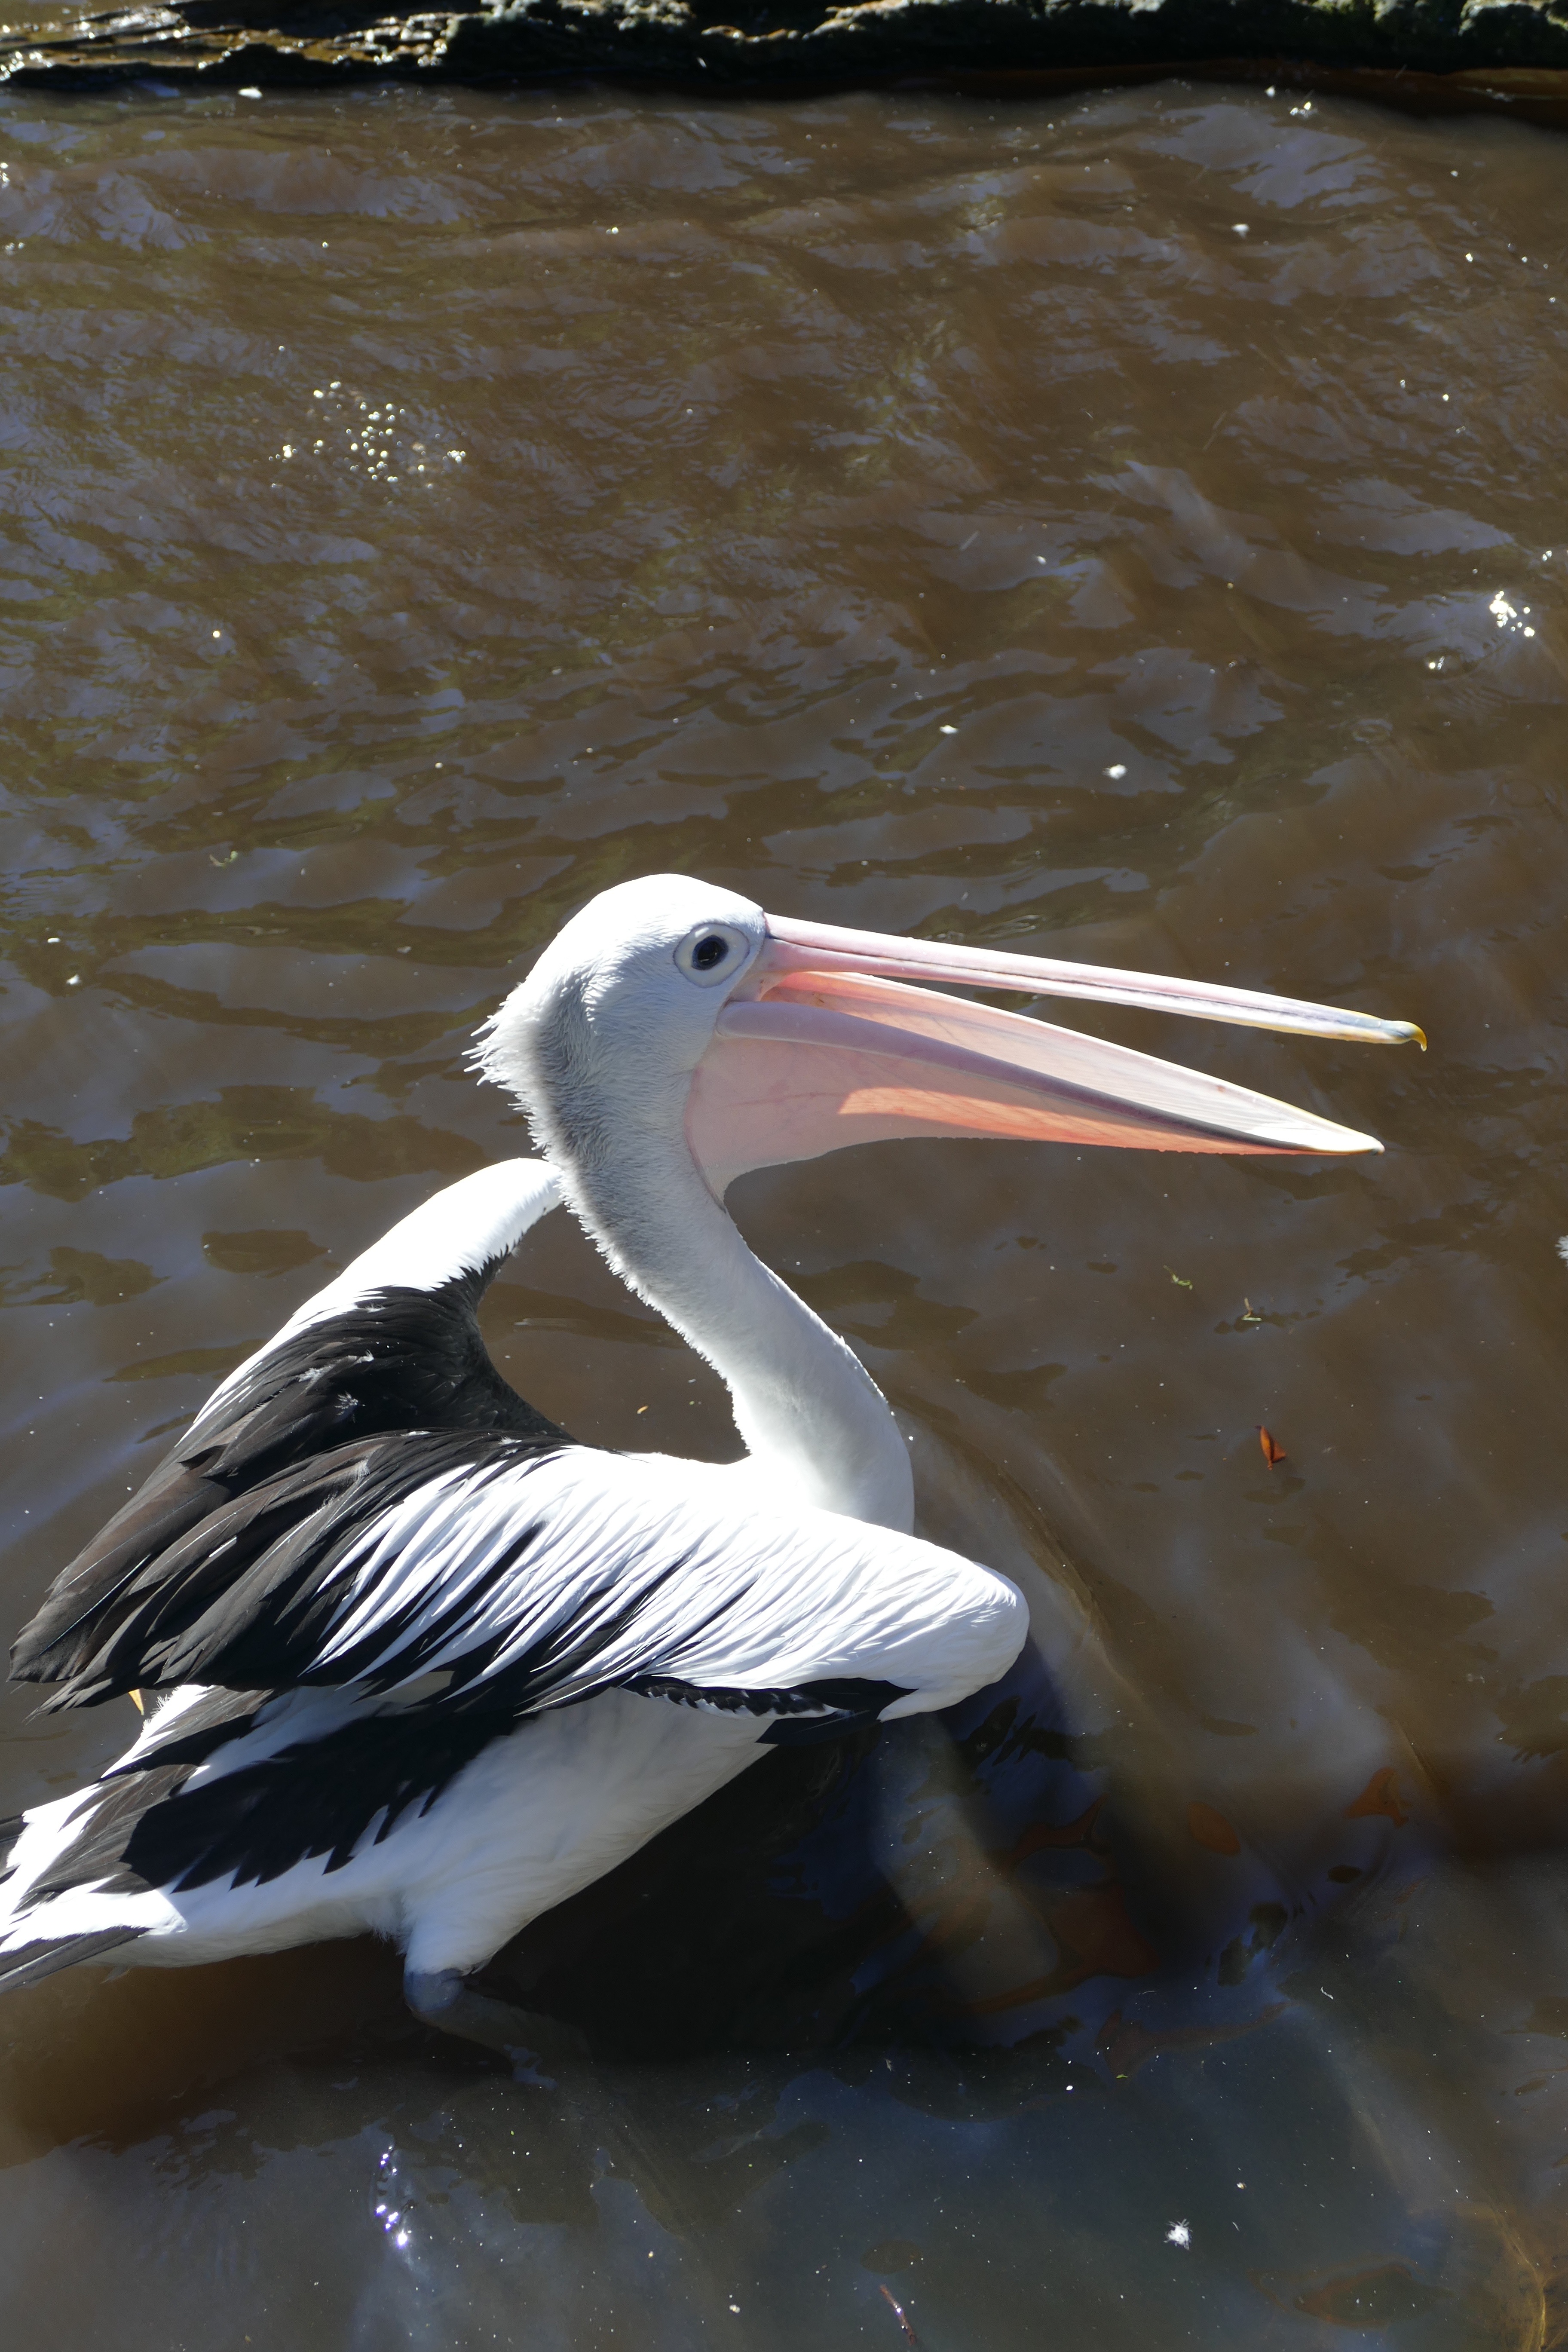
water, nature, bird, wing, animal, pelican, seabird, wildlife, swim, zoo, reflection, beak, fish, fauna, vertebrate, large, pelikan, water bird, pinnate, large beak, seaduck